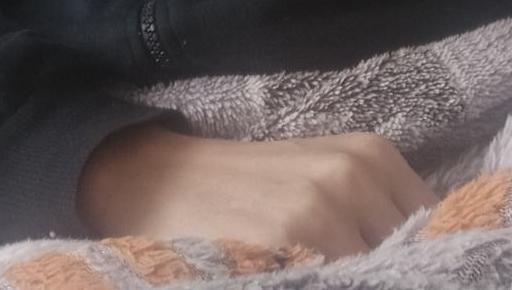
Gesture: no_gesture